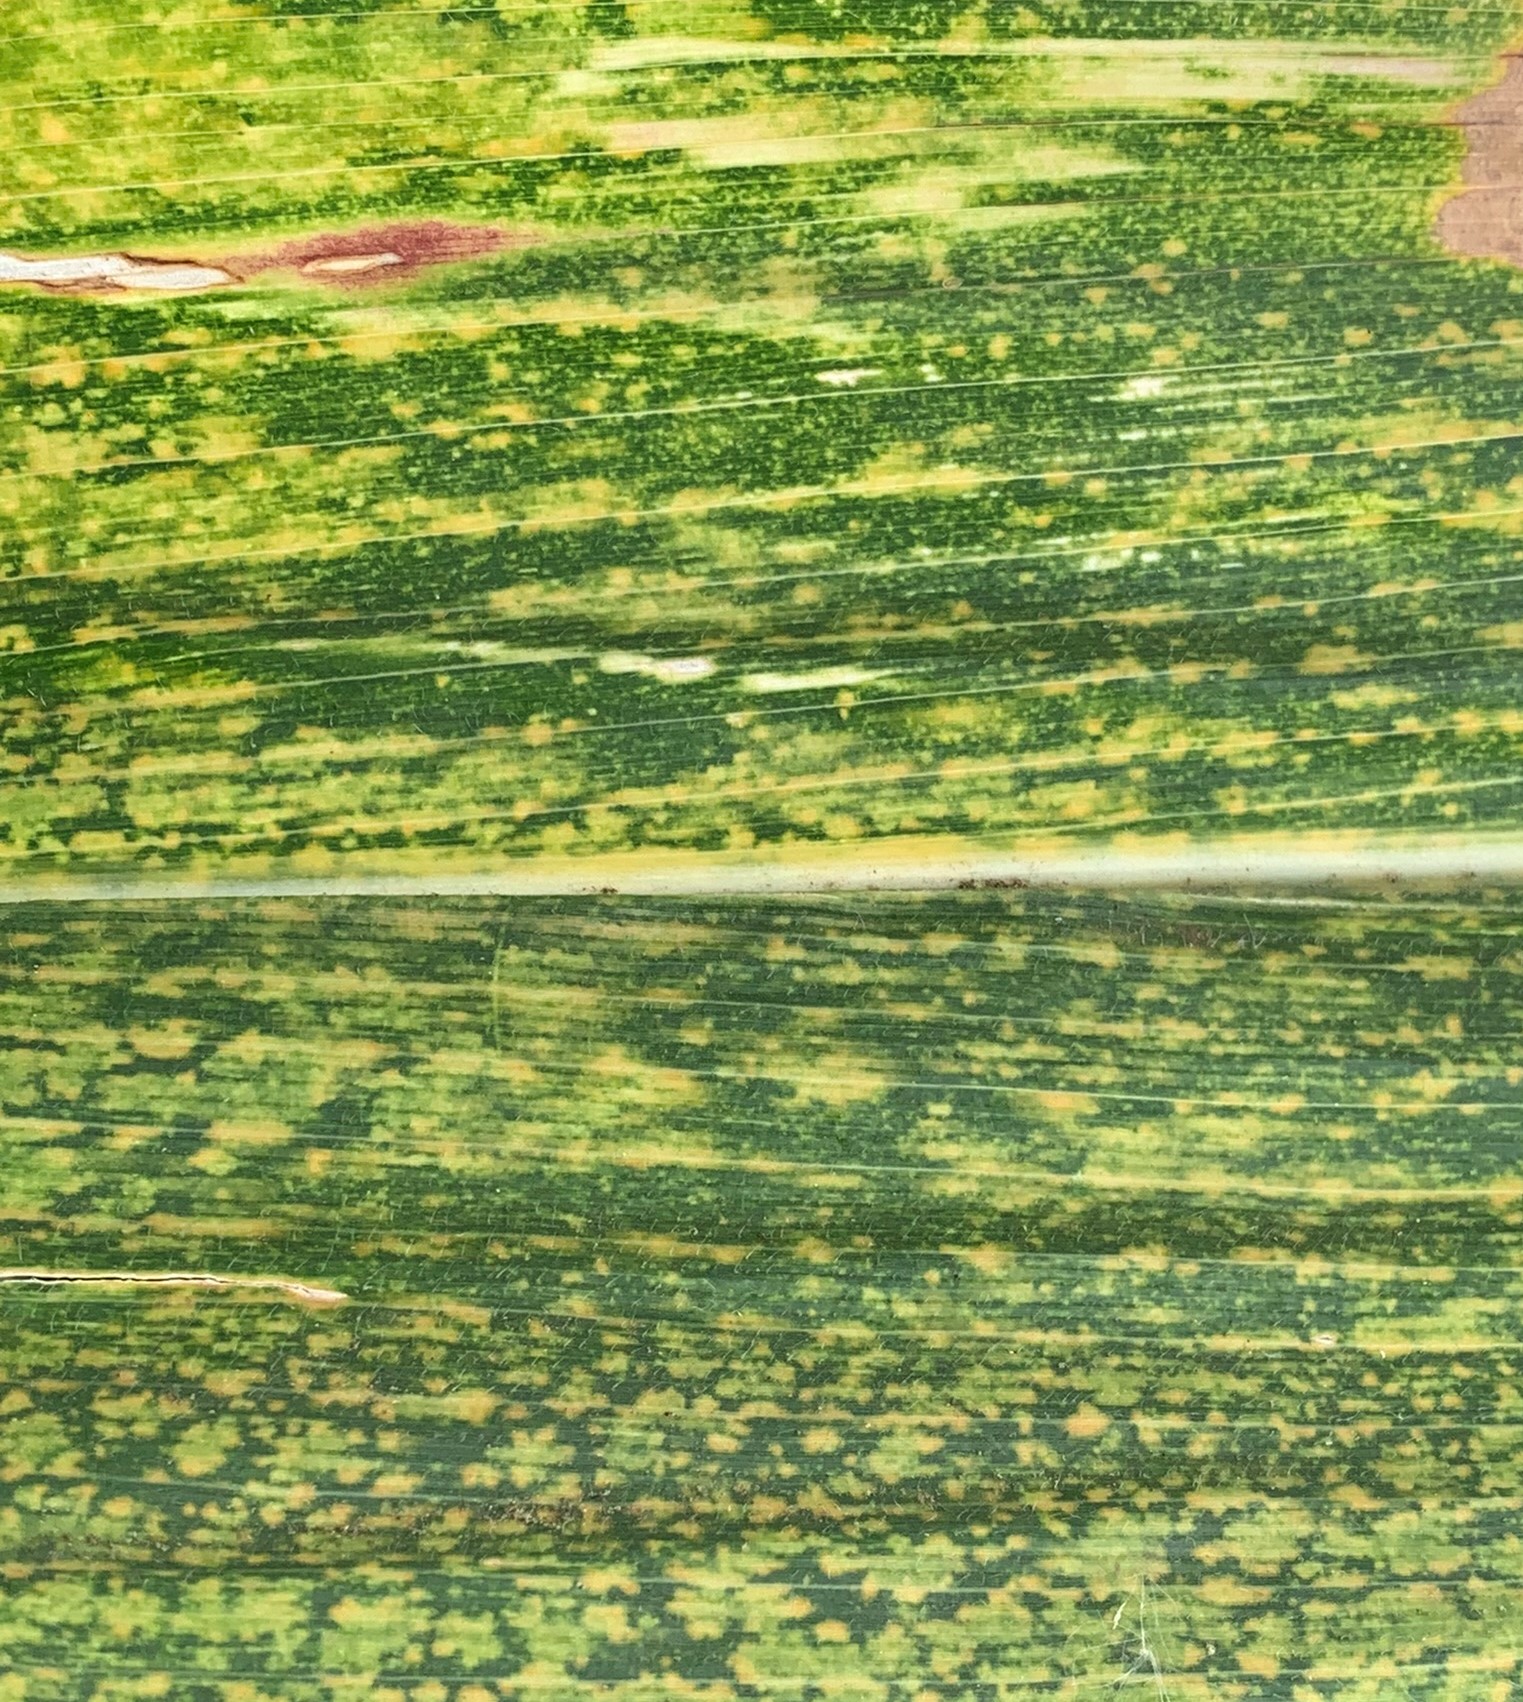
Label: MLN